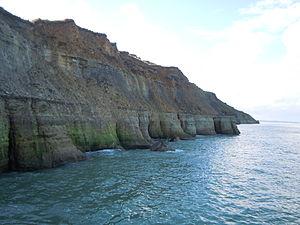
Falaises marneuses à l'ouest de Port en Bessin à marée haute. (coefficent 80)
Les Marnes de Port, sont une formation marneuse datant du Bathonien, étage du Jurassique moyen daté de, dont on retrouve les affleurements dans le Calvados.